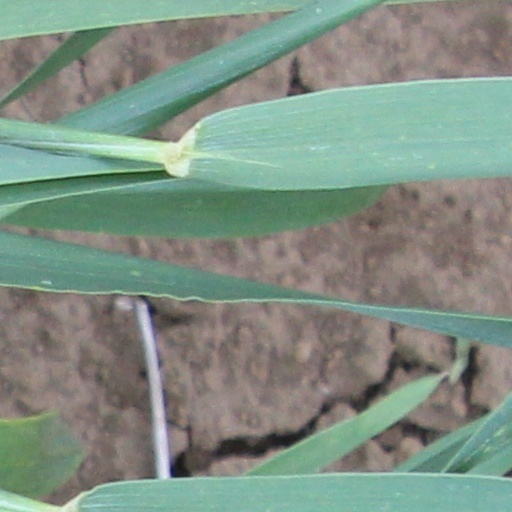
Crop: wheat